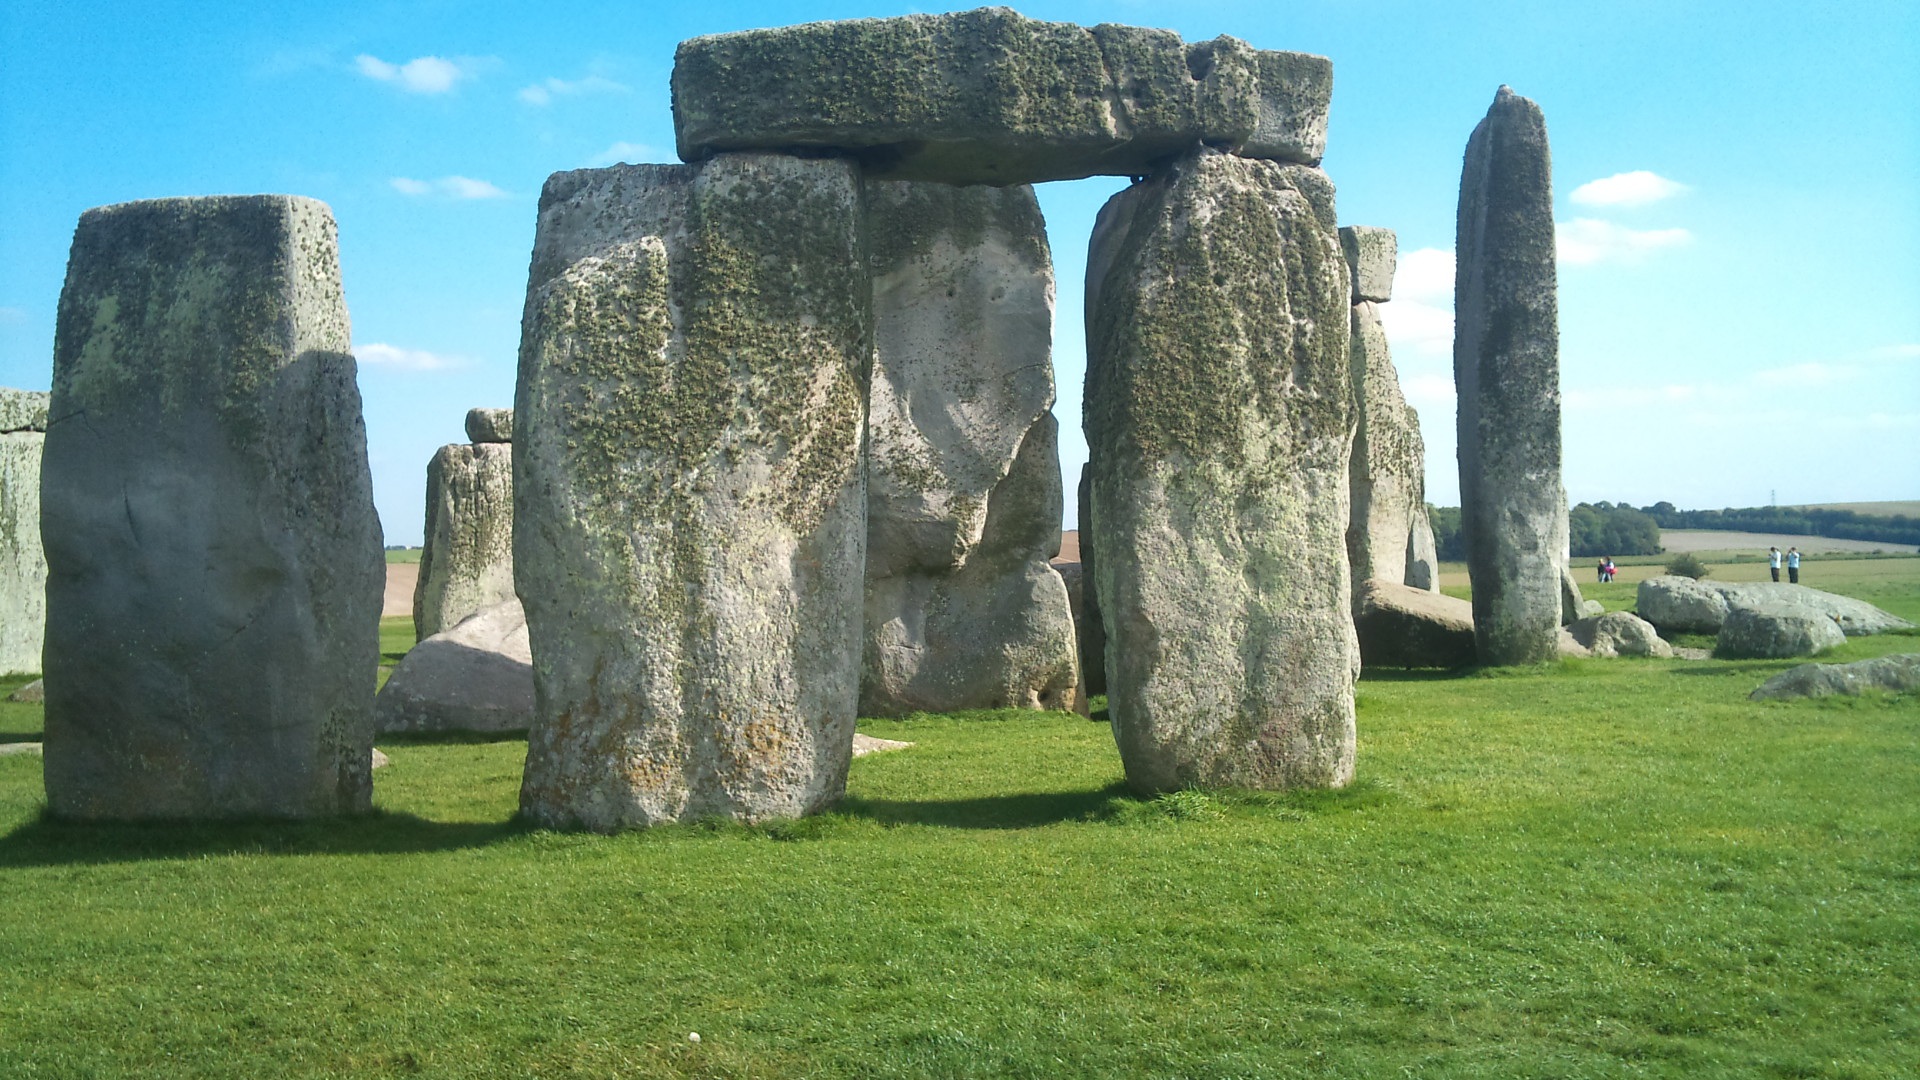
rock, stone, monument, travel, europe, ancient, landmark, tourism, uk, england, ruins, history, prehistoric, stonehenge, monolith, archaeological site, prehistory, megalith, stone henge, megalithic, ancient history